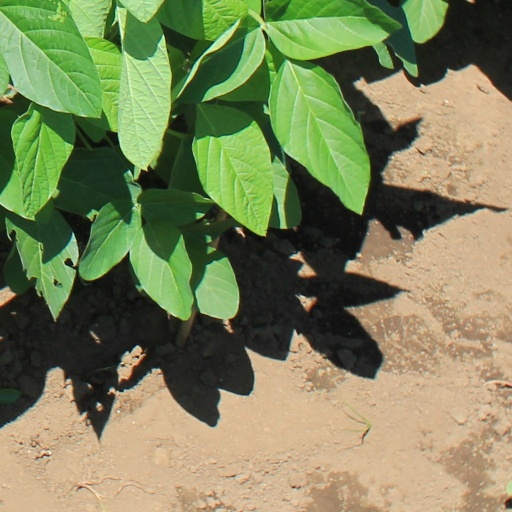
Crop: soybean